List of Somerset Cricket Board List A players

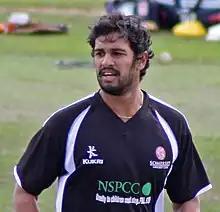
Arul Suppiah has the highest score and batting average for Somerset Cricket Board.

The Somerset Cricket Board (SCB) team competed in List A cricket from 1999 until 2002, taking part in the England and Wales Cricket Board's main knock-out trophy, known as the NatWest Trophy and then Cheltenham & Gloucester Trophy while the SCB played in it. Established as the Gillette Cup in 1963, the knock-out trophy expanded from 32 teams to 60 teams in 1999, featuring all of the minor counties, and the Cricket Board teams from the first-class counties. The Cricket Board teams were considered to be roughly equivalent talent to the minor counties, and they all entered in the first or second round, prior to the first-class counties who entered in the third round. The SCB did not win any of their List A matches, being eliminated in the round they entered in each of the five tournaments they took part in.